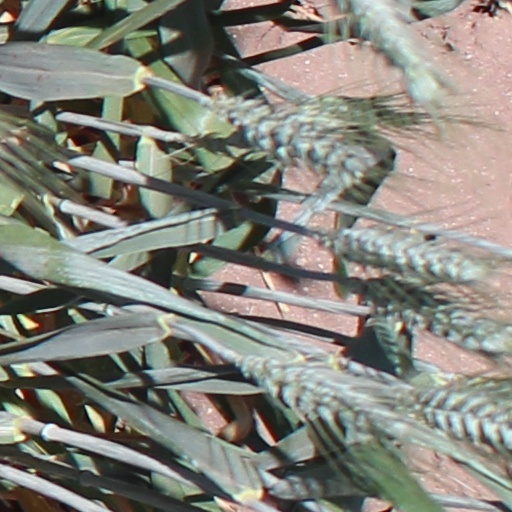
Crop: wheat